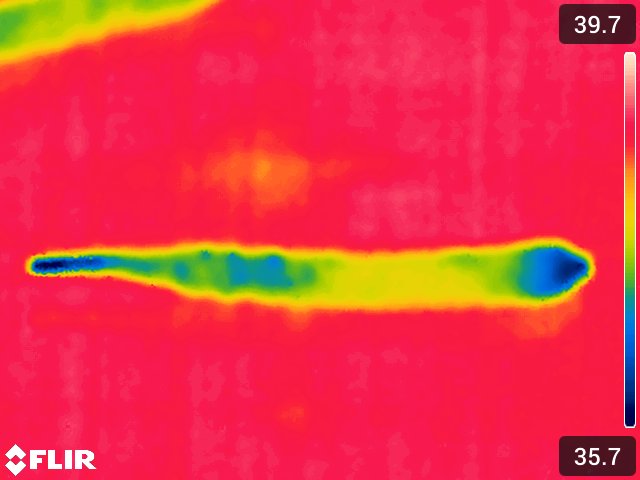
Maturity: over_matured